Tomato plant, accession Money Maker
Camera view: horizontal (90 deg, fisheye); turntable rotation: 210 degrees
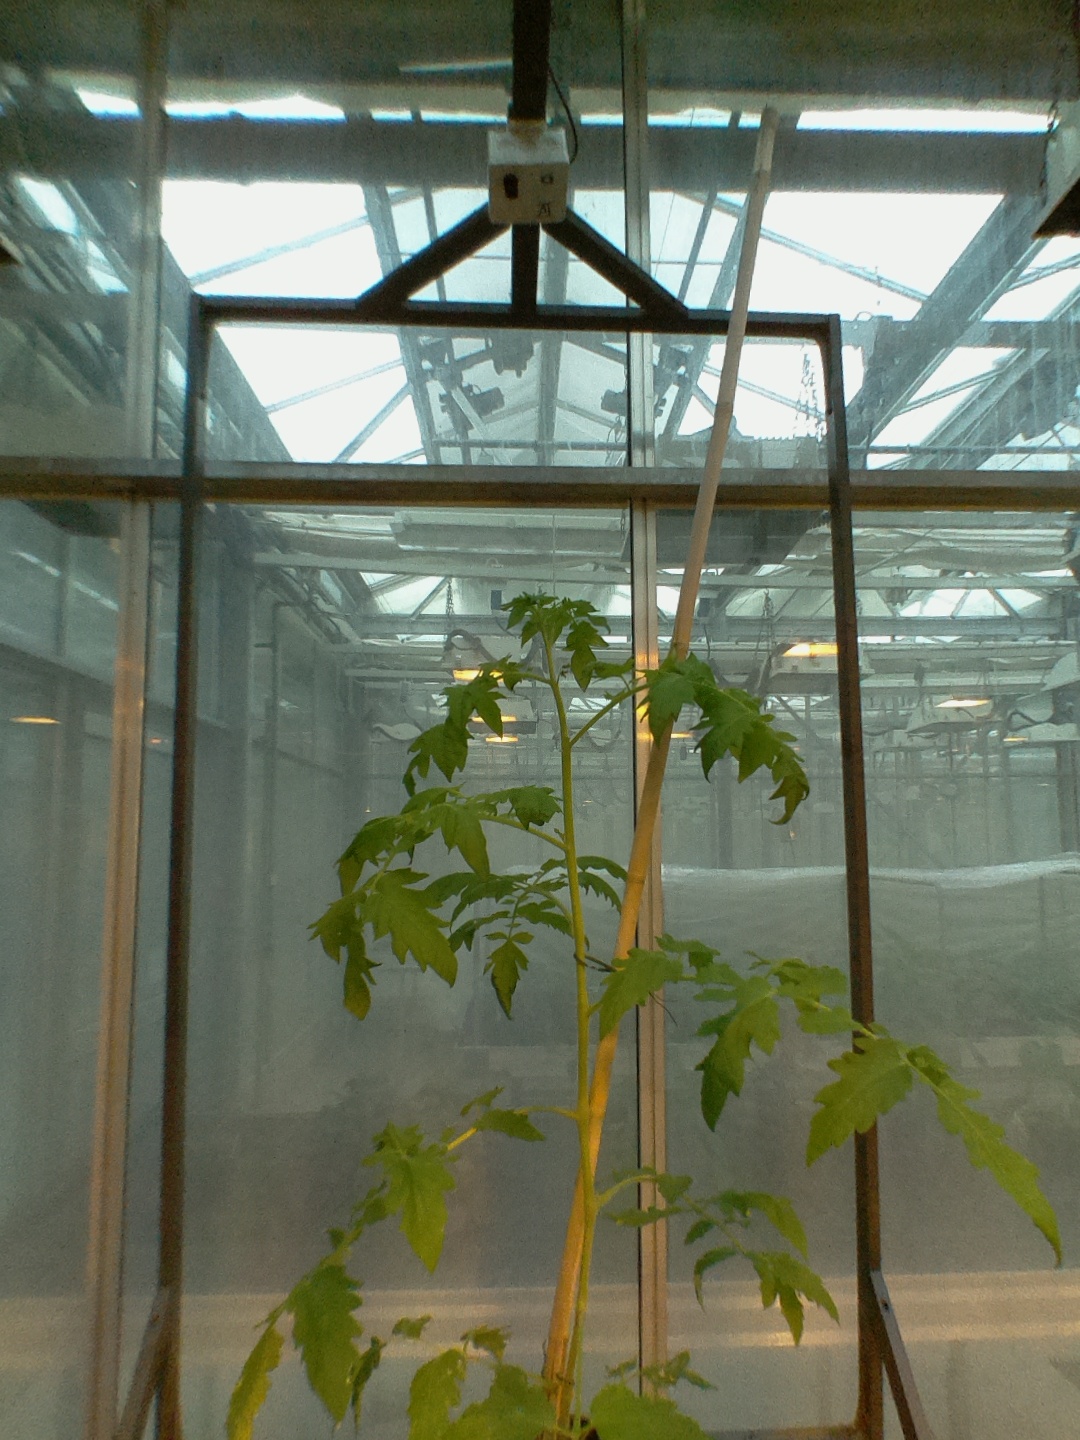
BBCH growth stage 54: 4 inflorescences visible